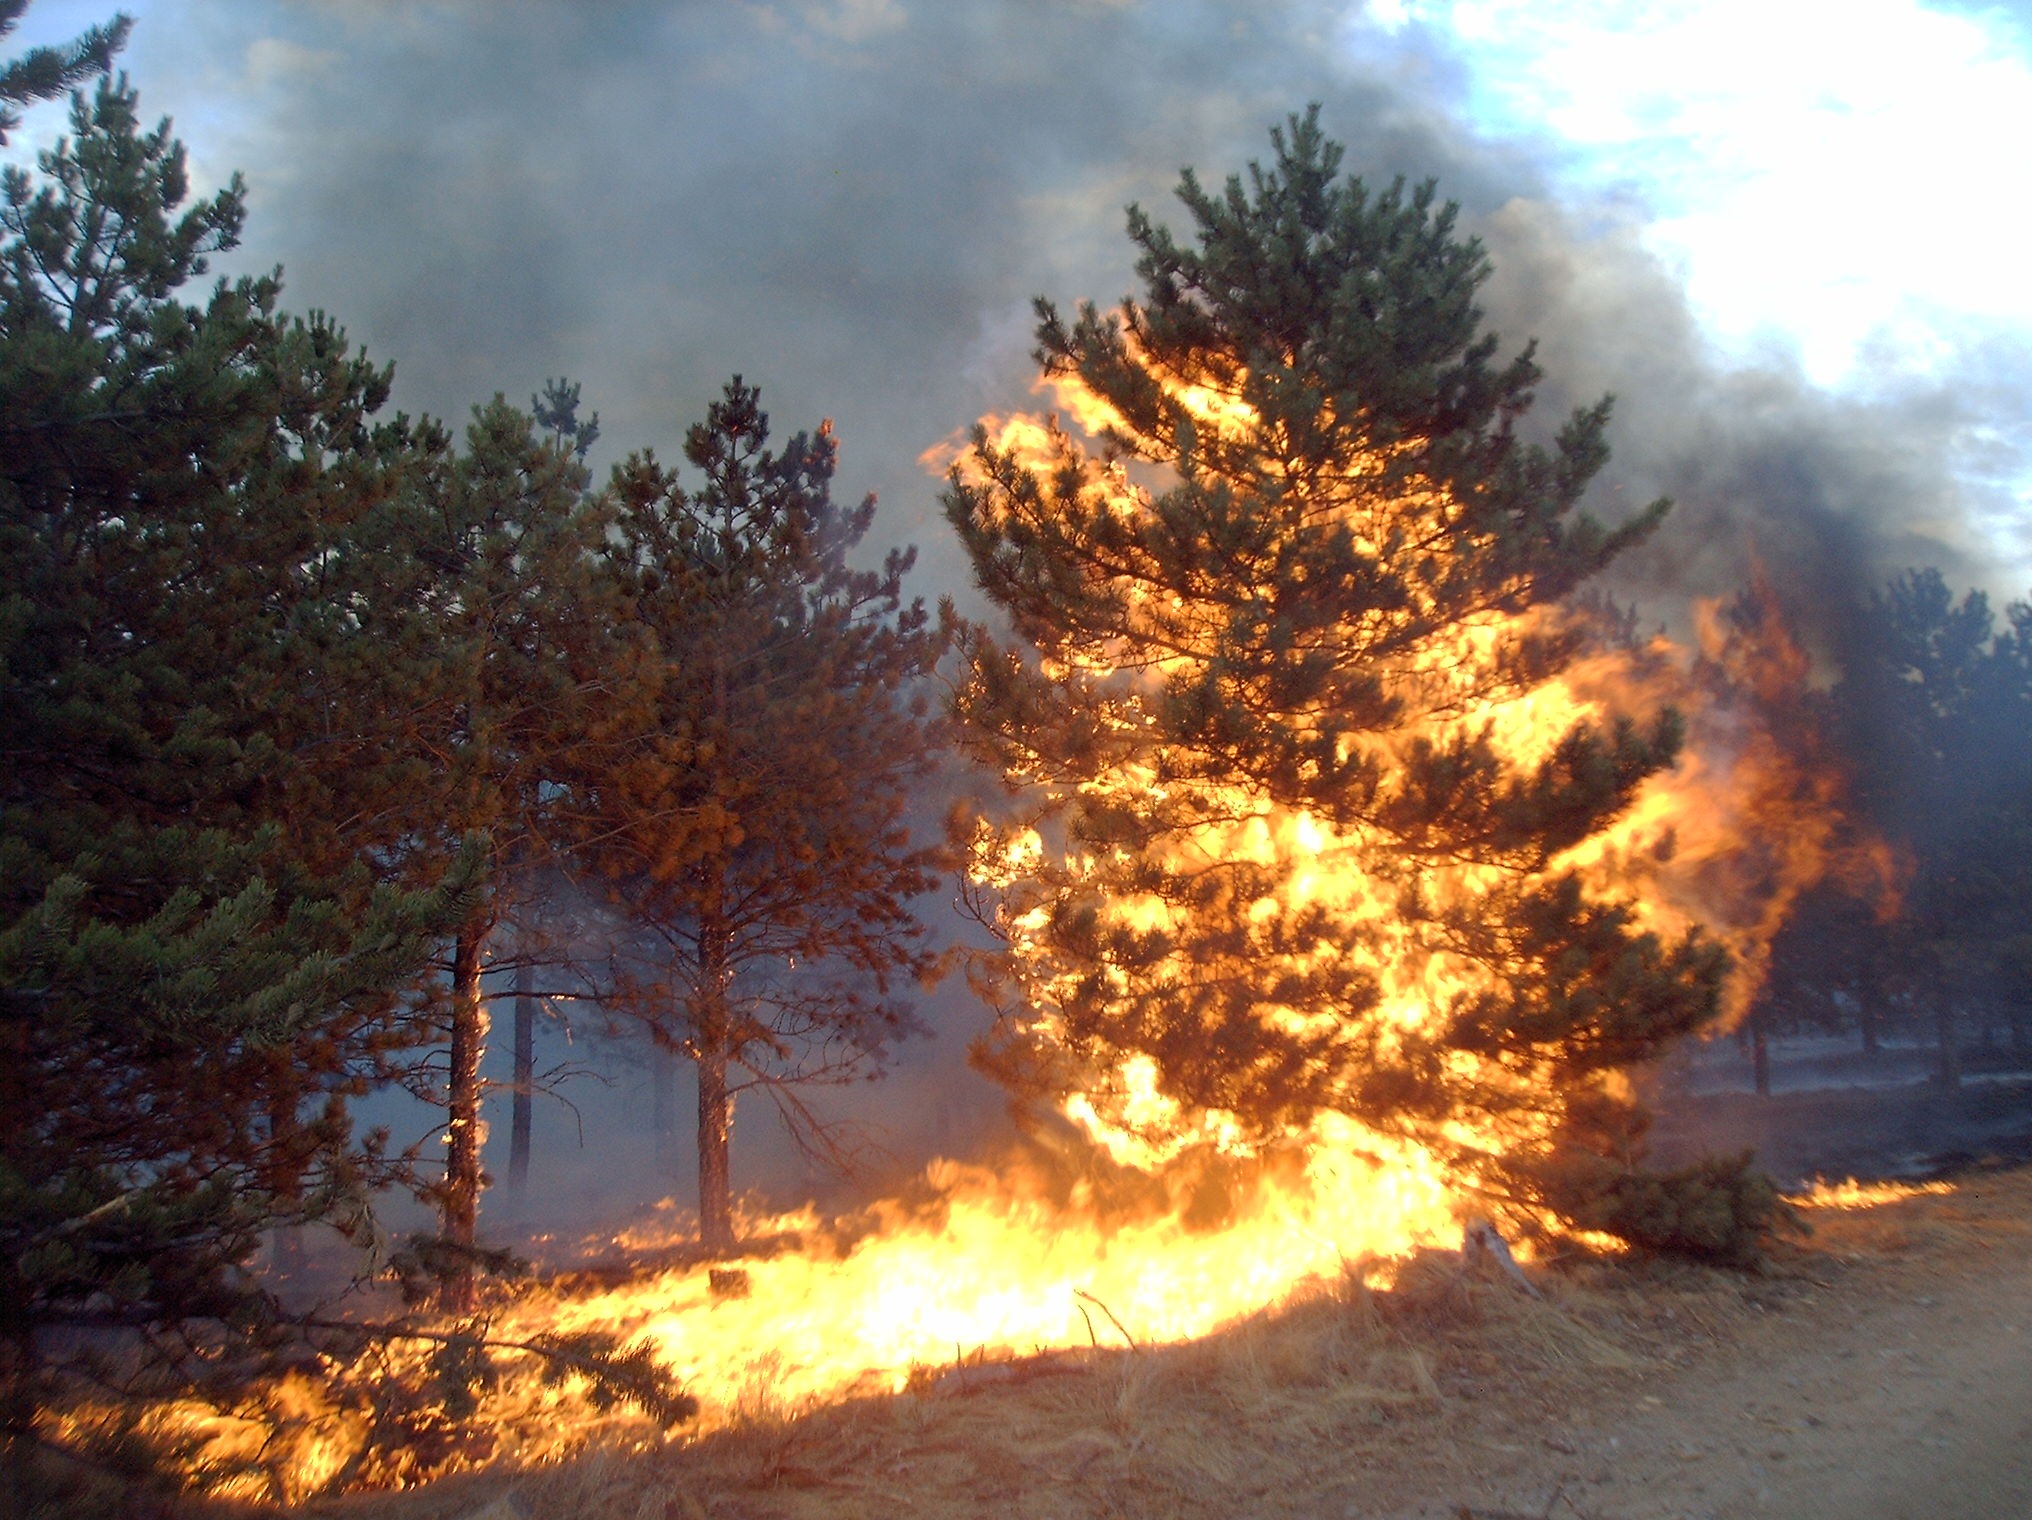
tree, pine, fire, bonfire, explosion, flare, disaster, event, wildfire, geological phenomenon